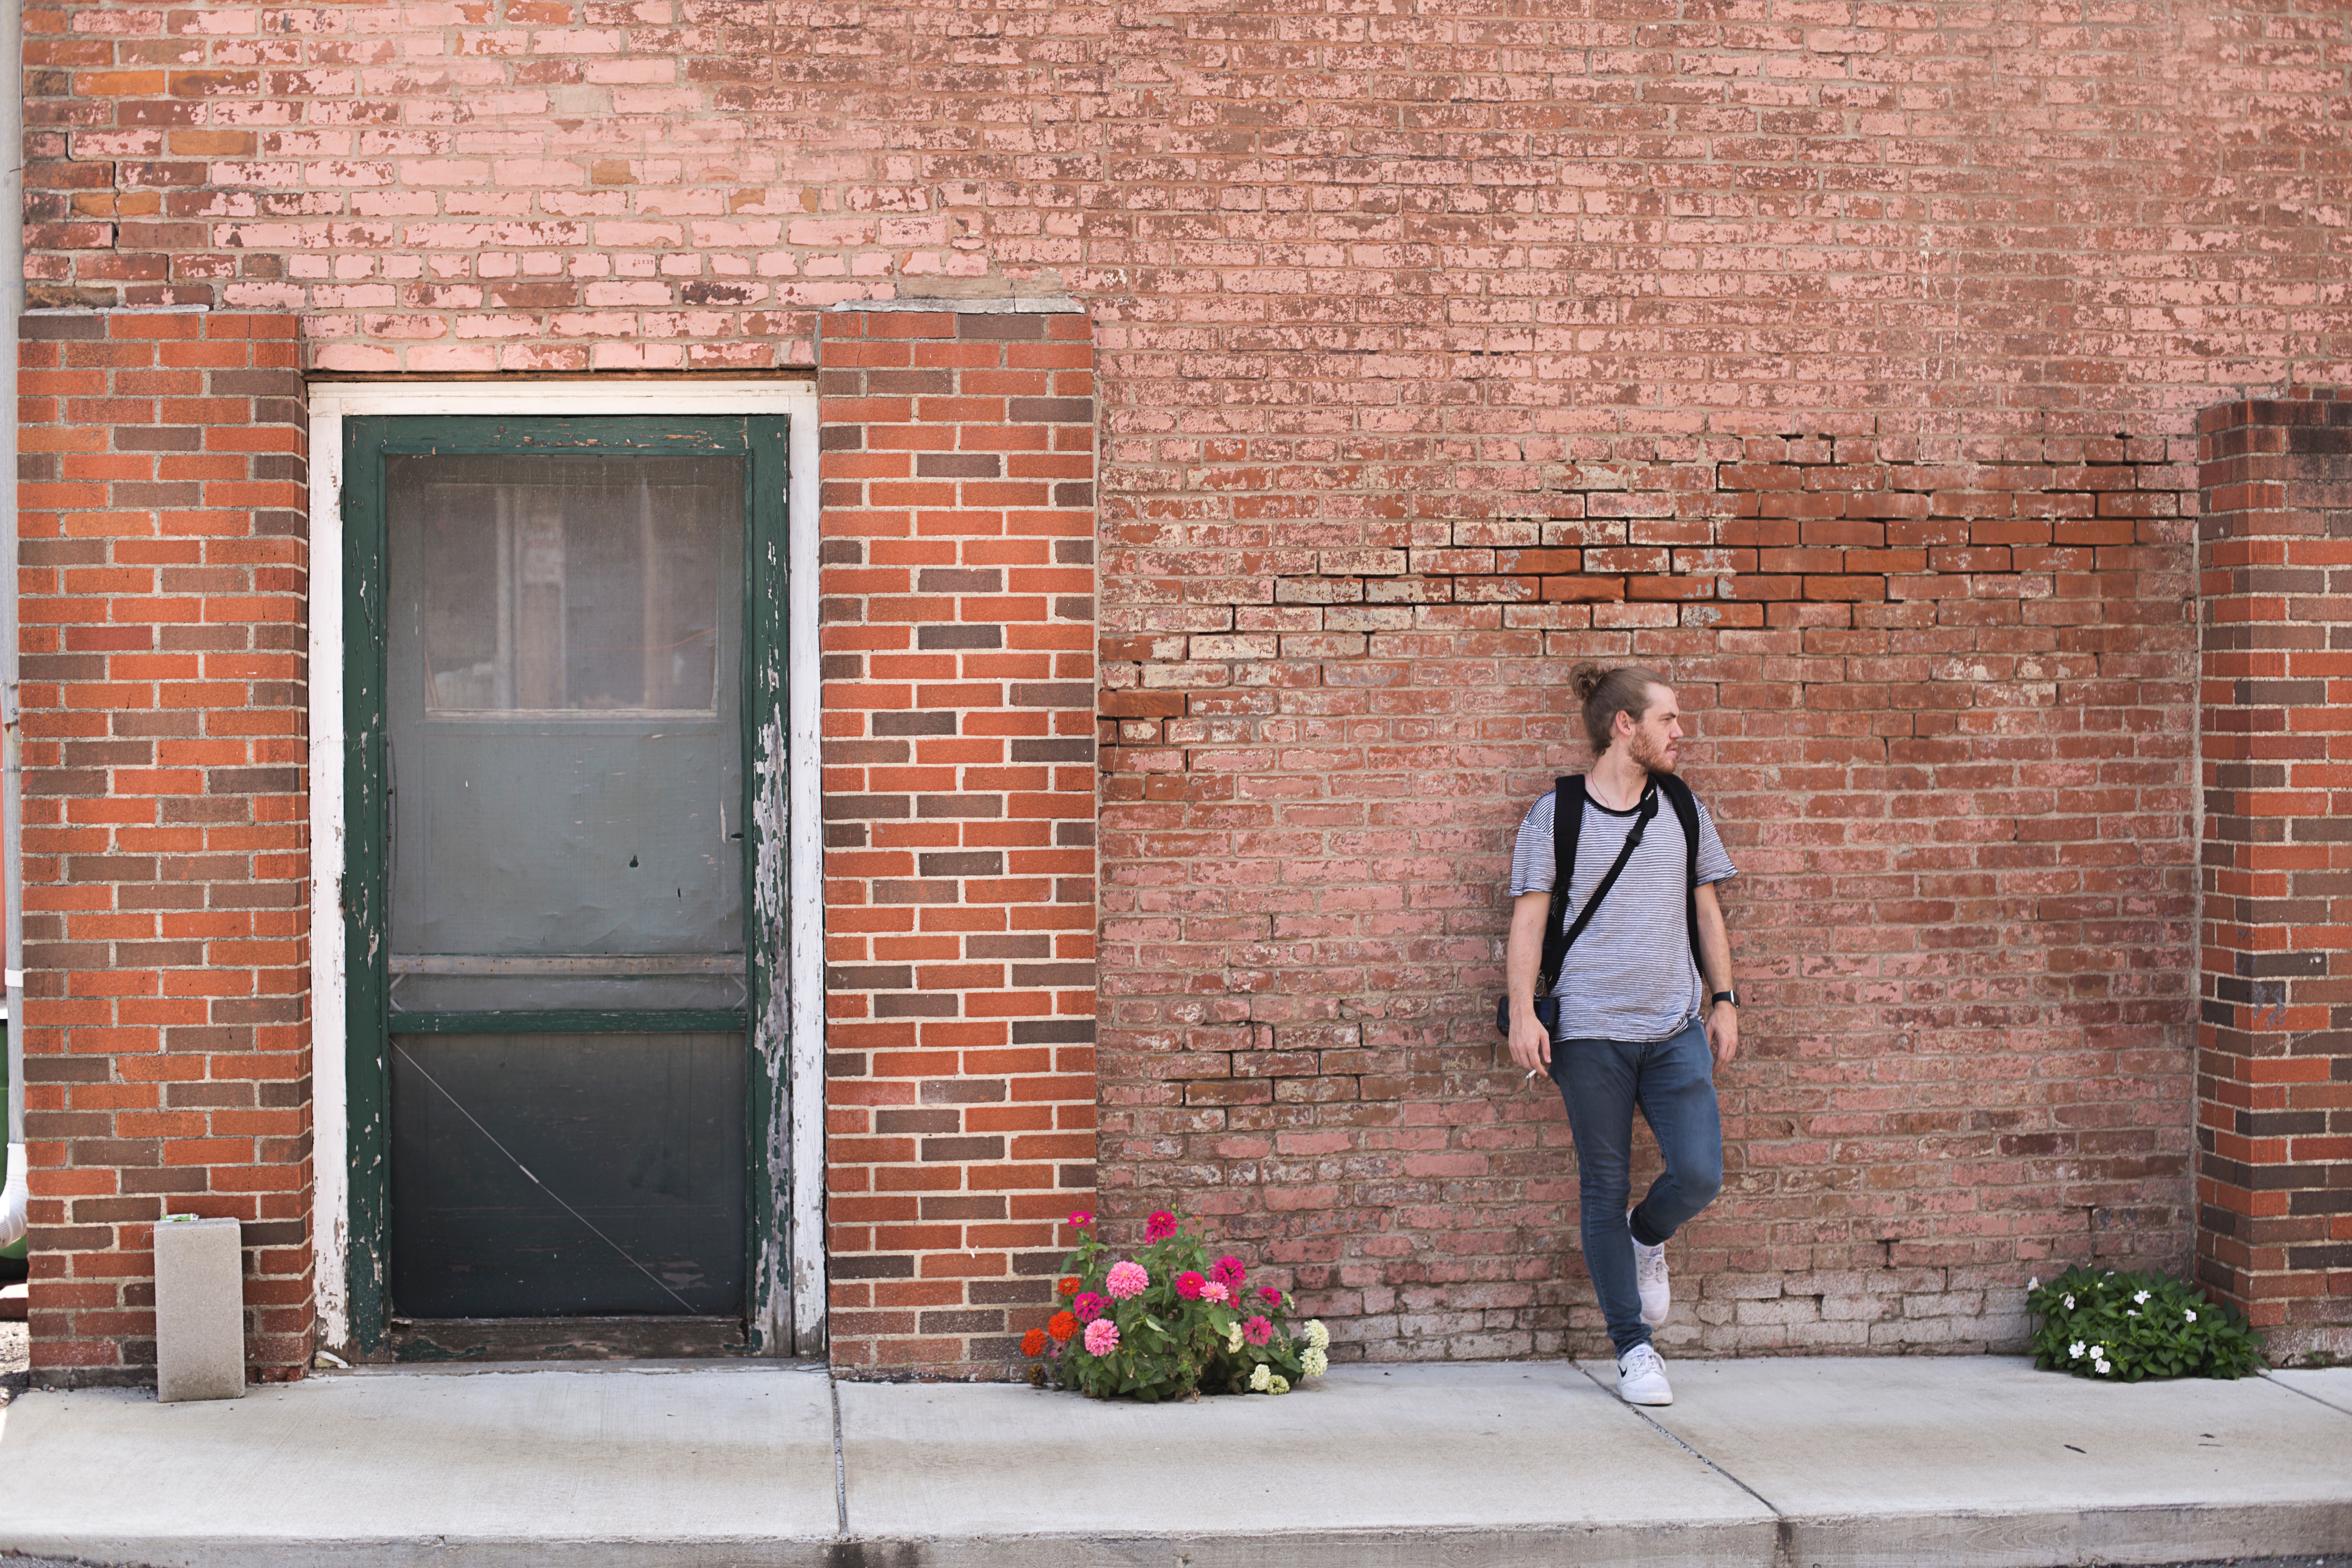
road, street, house, window, alley, home, wall, red, color, brick, door, infrastructure, window covering